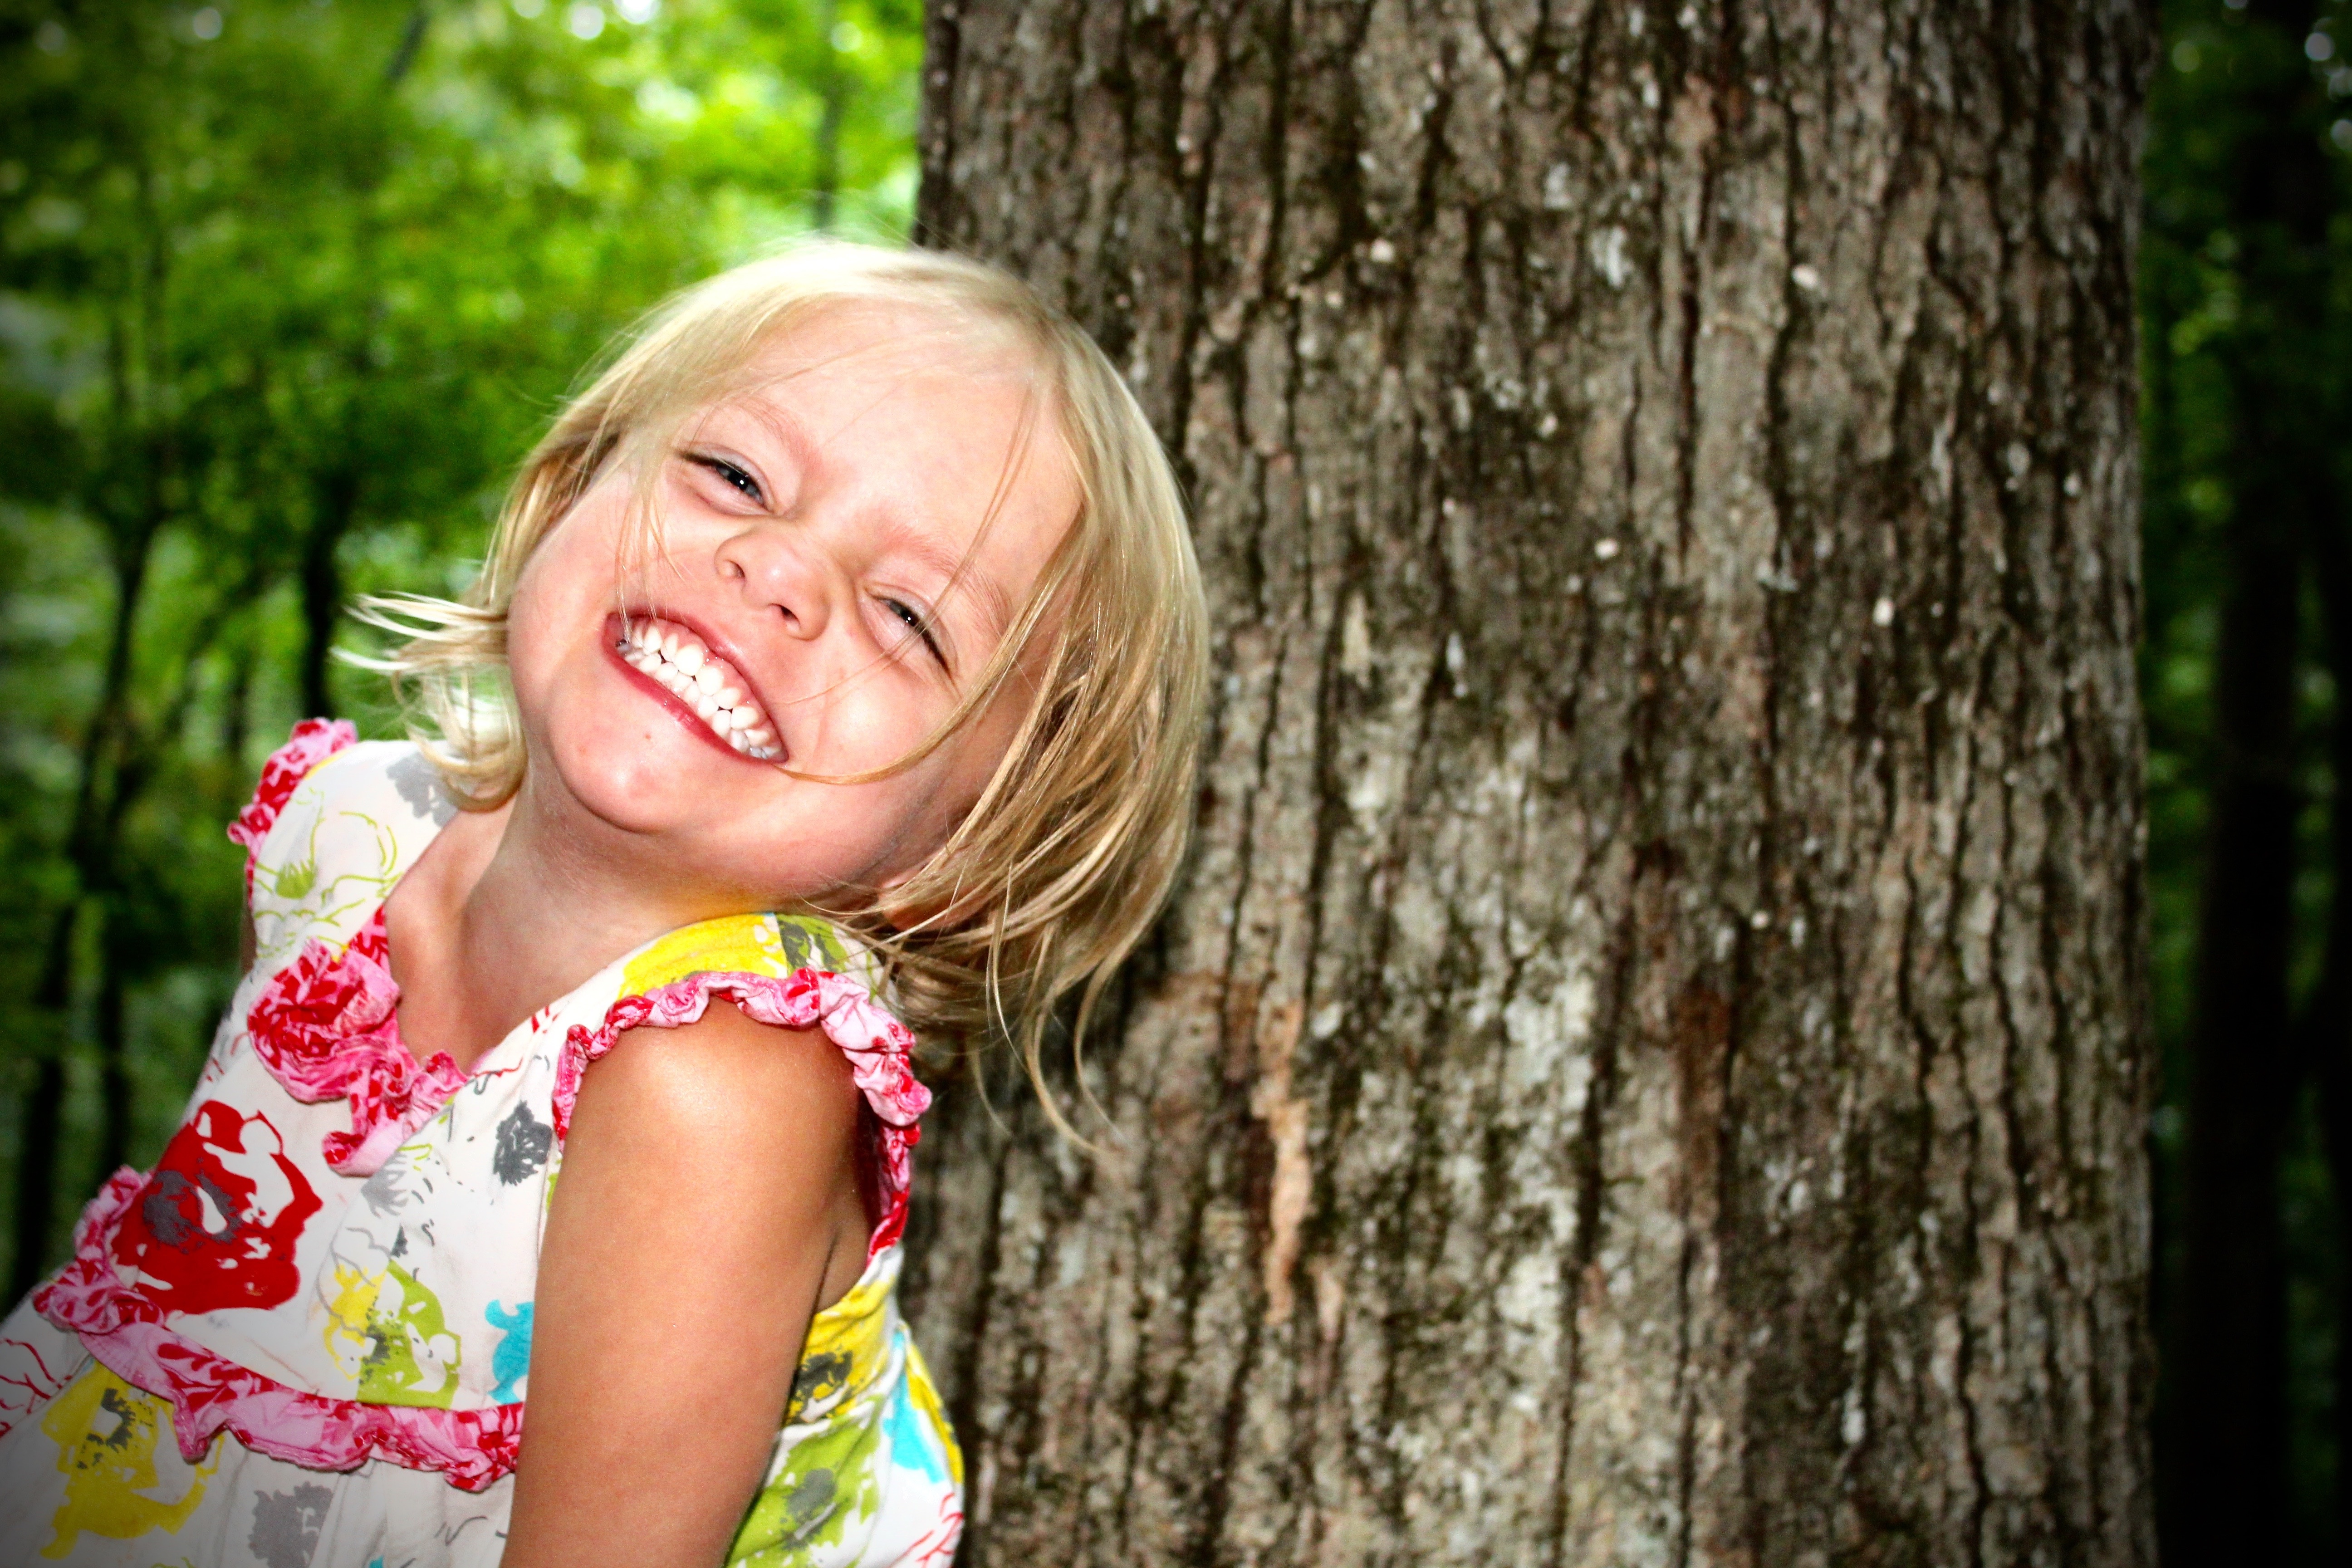
tree, person, people, girl, flower, portrait, spring, autumn, child, facial expression, season, smile, toddler, beauty, blond, photo shoot, portrait photography